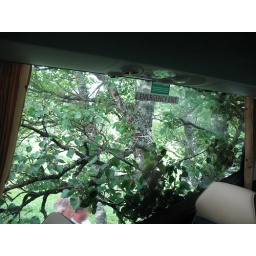
bus parked in tree